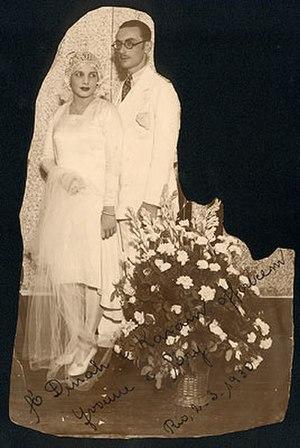
Ary Barroso est un compositeur et acteur brésilien né le 7 novembre 1903 à Ubá, décédé le 9 février 1964 à Rio de Janeiro.